Moorish Revival architecture

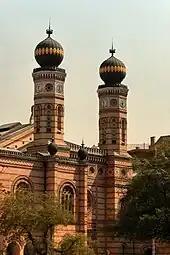
Dohány Street Synagogue, Budapest, Hungary

The Irvine Spectrum Center in Irvine, California, also features Moorish-inspired architecture, specifically based on the Alhambra, including stuff like a replica fountain of lions.